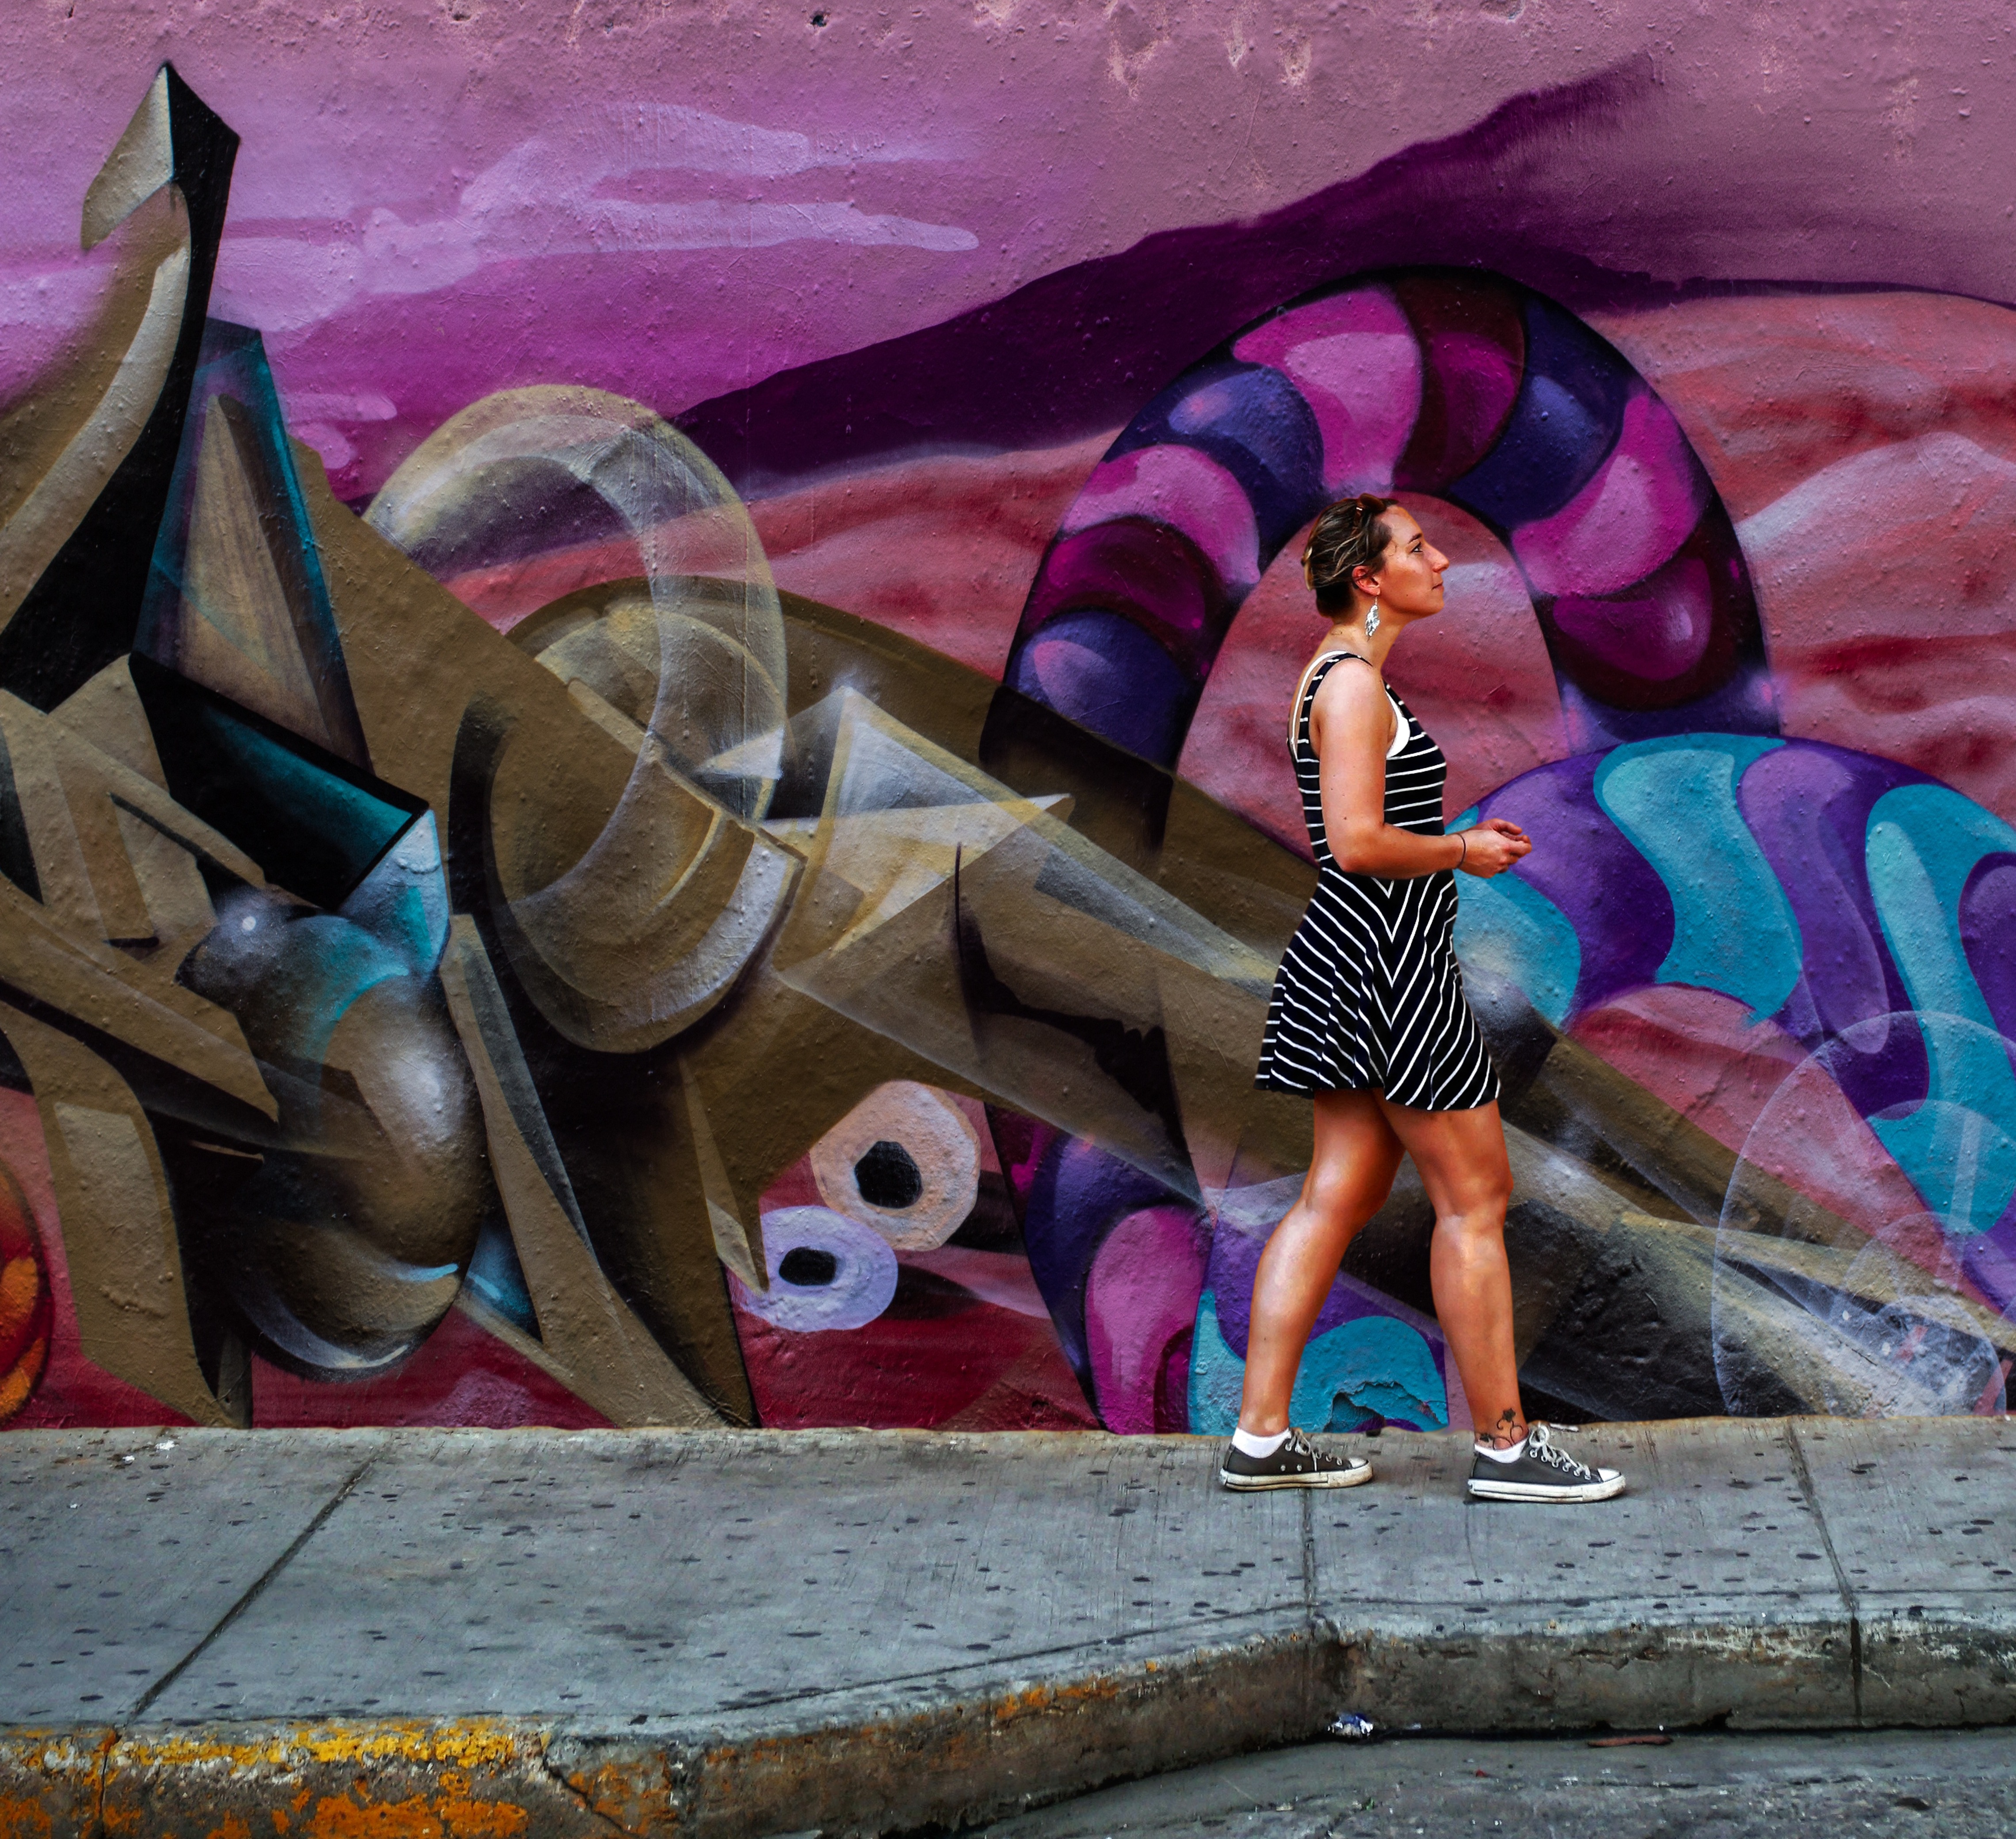
outdoor, walking, person, girl, woman, wall, pavement, female, walk, young, color, colorful, painting, art, spray paint, image, grafitti, mythology, walking people, woman walking